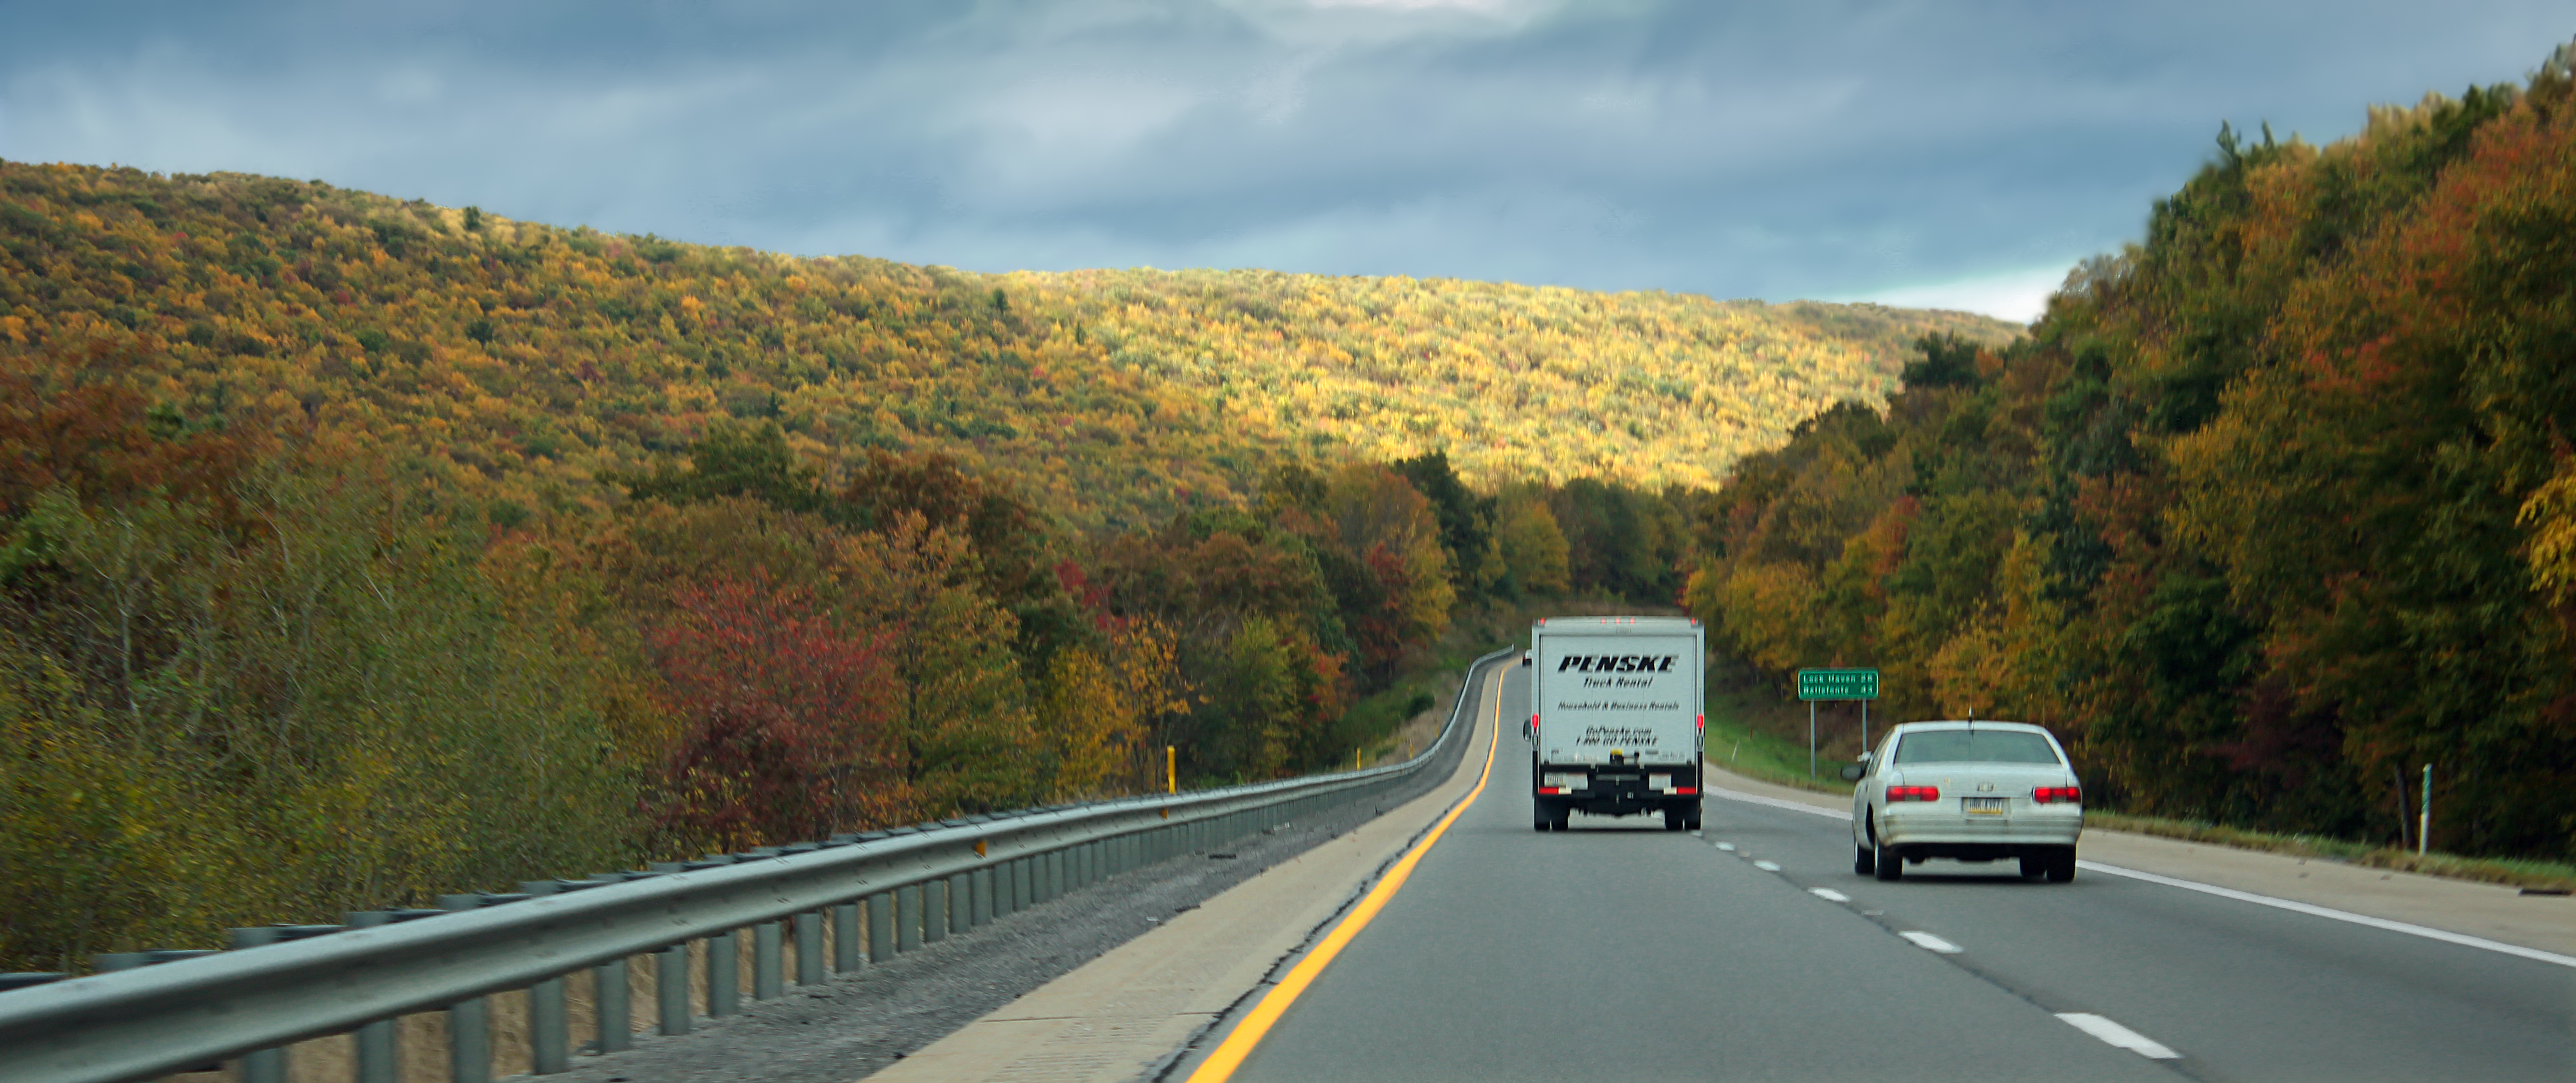
sky, road, highway, driving, foliage, autumn, overcast, lane, trees, road trip, hills, creativecommons, clouds, mountains, infrastructure, appalachianmountains, pennsylvania, unioncounty, interstate80, i80, baldeaglestateforest, mountain pass, nonbuilding structure, controlled access highway